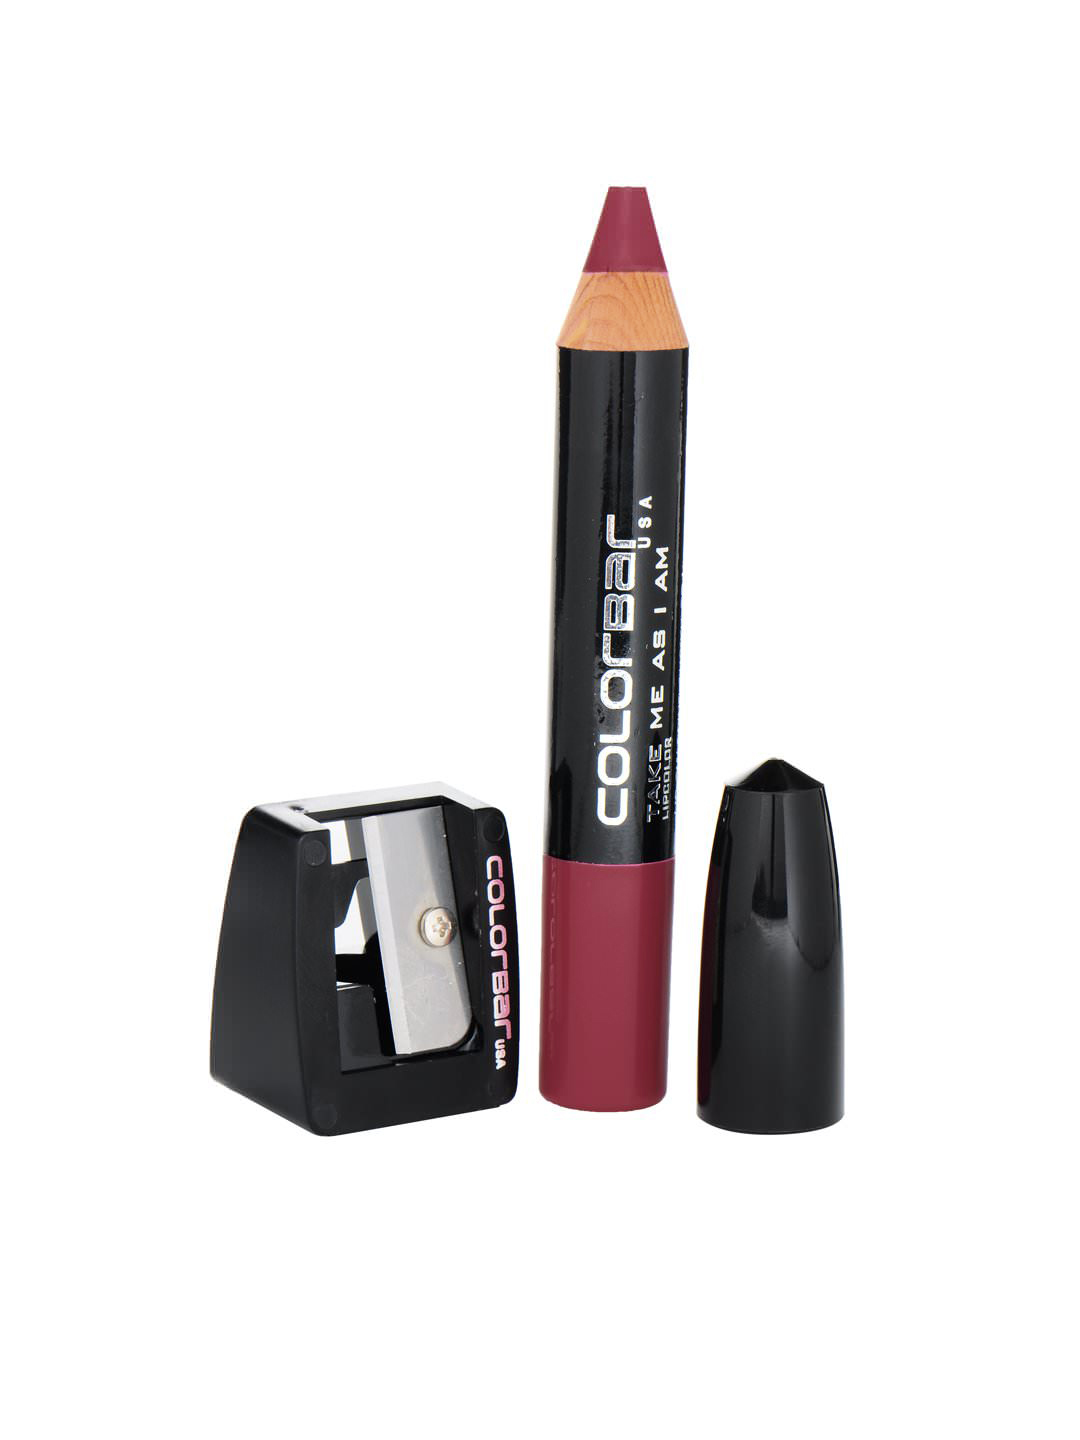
Colorbar Take Me As I Am Mischievous Wine Lipstick 008
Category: Personal Care / Lips / Lipstick
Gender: Women
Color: Red
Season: Spring 2017
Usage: Casual